Navayana

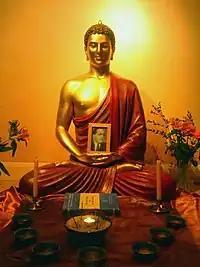
A Navayāna Buddhist shrine with Ambedkar's portrait and "The Buddha and His Dhamma" book. The photograph is on the event of the 50th Dhammachakra Pravartan Day.

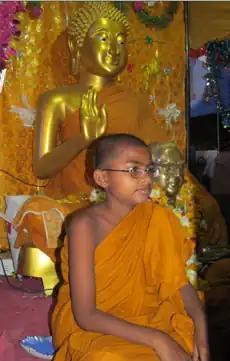
Young Indian "samanera" (novice Buddhist monk) in an Indian vihara. There are statues of Gautama Buddha and B. R. Ambedkar depicted as a "bodhisattva".

Navayāna (Devanagari: नवयान, IAST: "Navayāna", meaning "New Vehicle"), otherwise known as Navayāna Buddhism, refers to the socially engaged school of Buddhism founded and developed by the Indian jurist, social reformer, and scholar B. R. Ambedkar; it is otherwise called Neo-Buddhism and Ambedkarite Buddhism. Rather than a new sect, it is the application of Buddhist principles for the welfare of many.